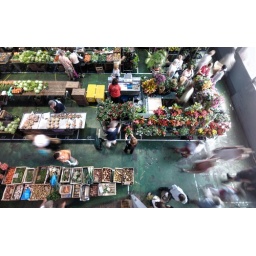
The fruit, veg and flower market in Pau